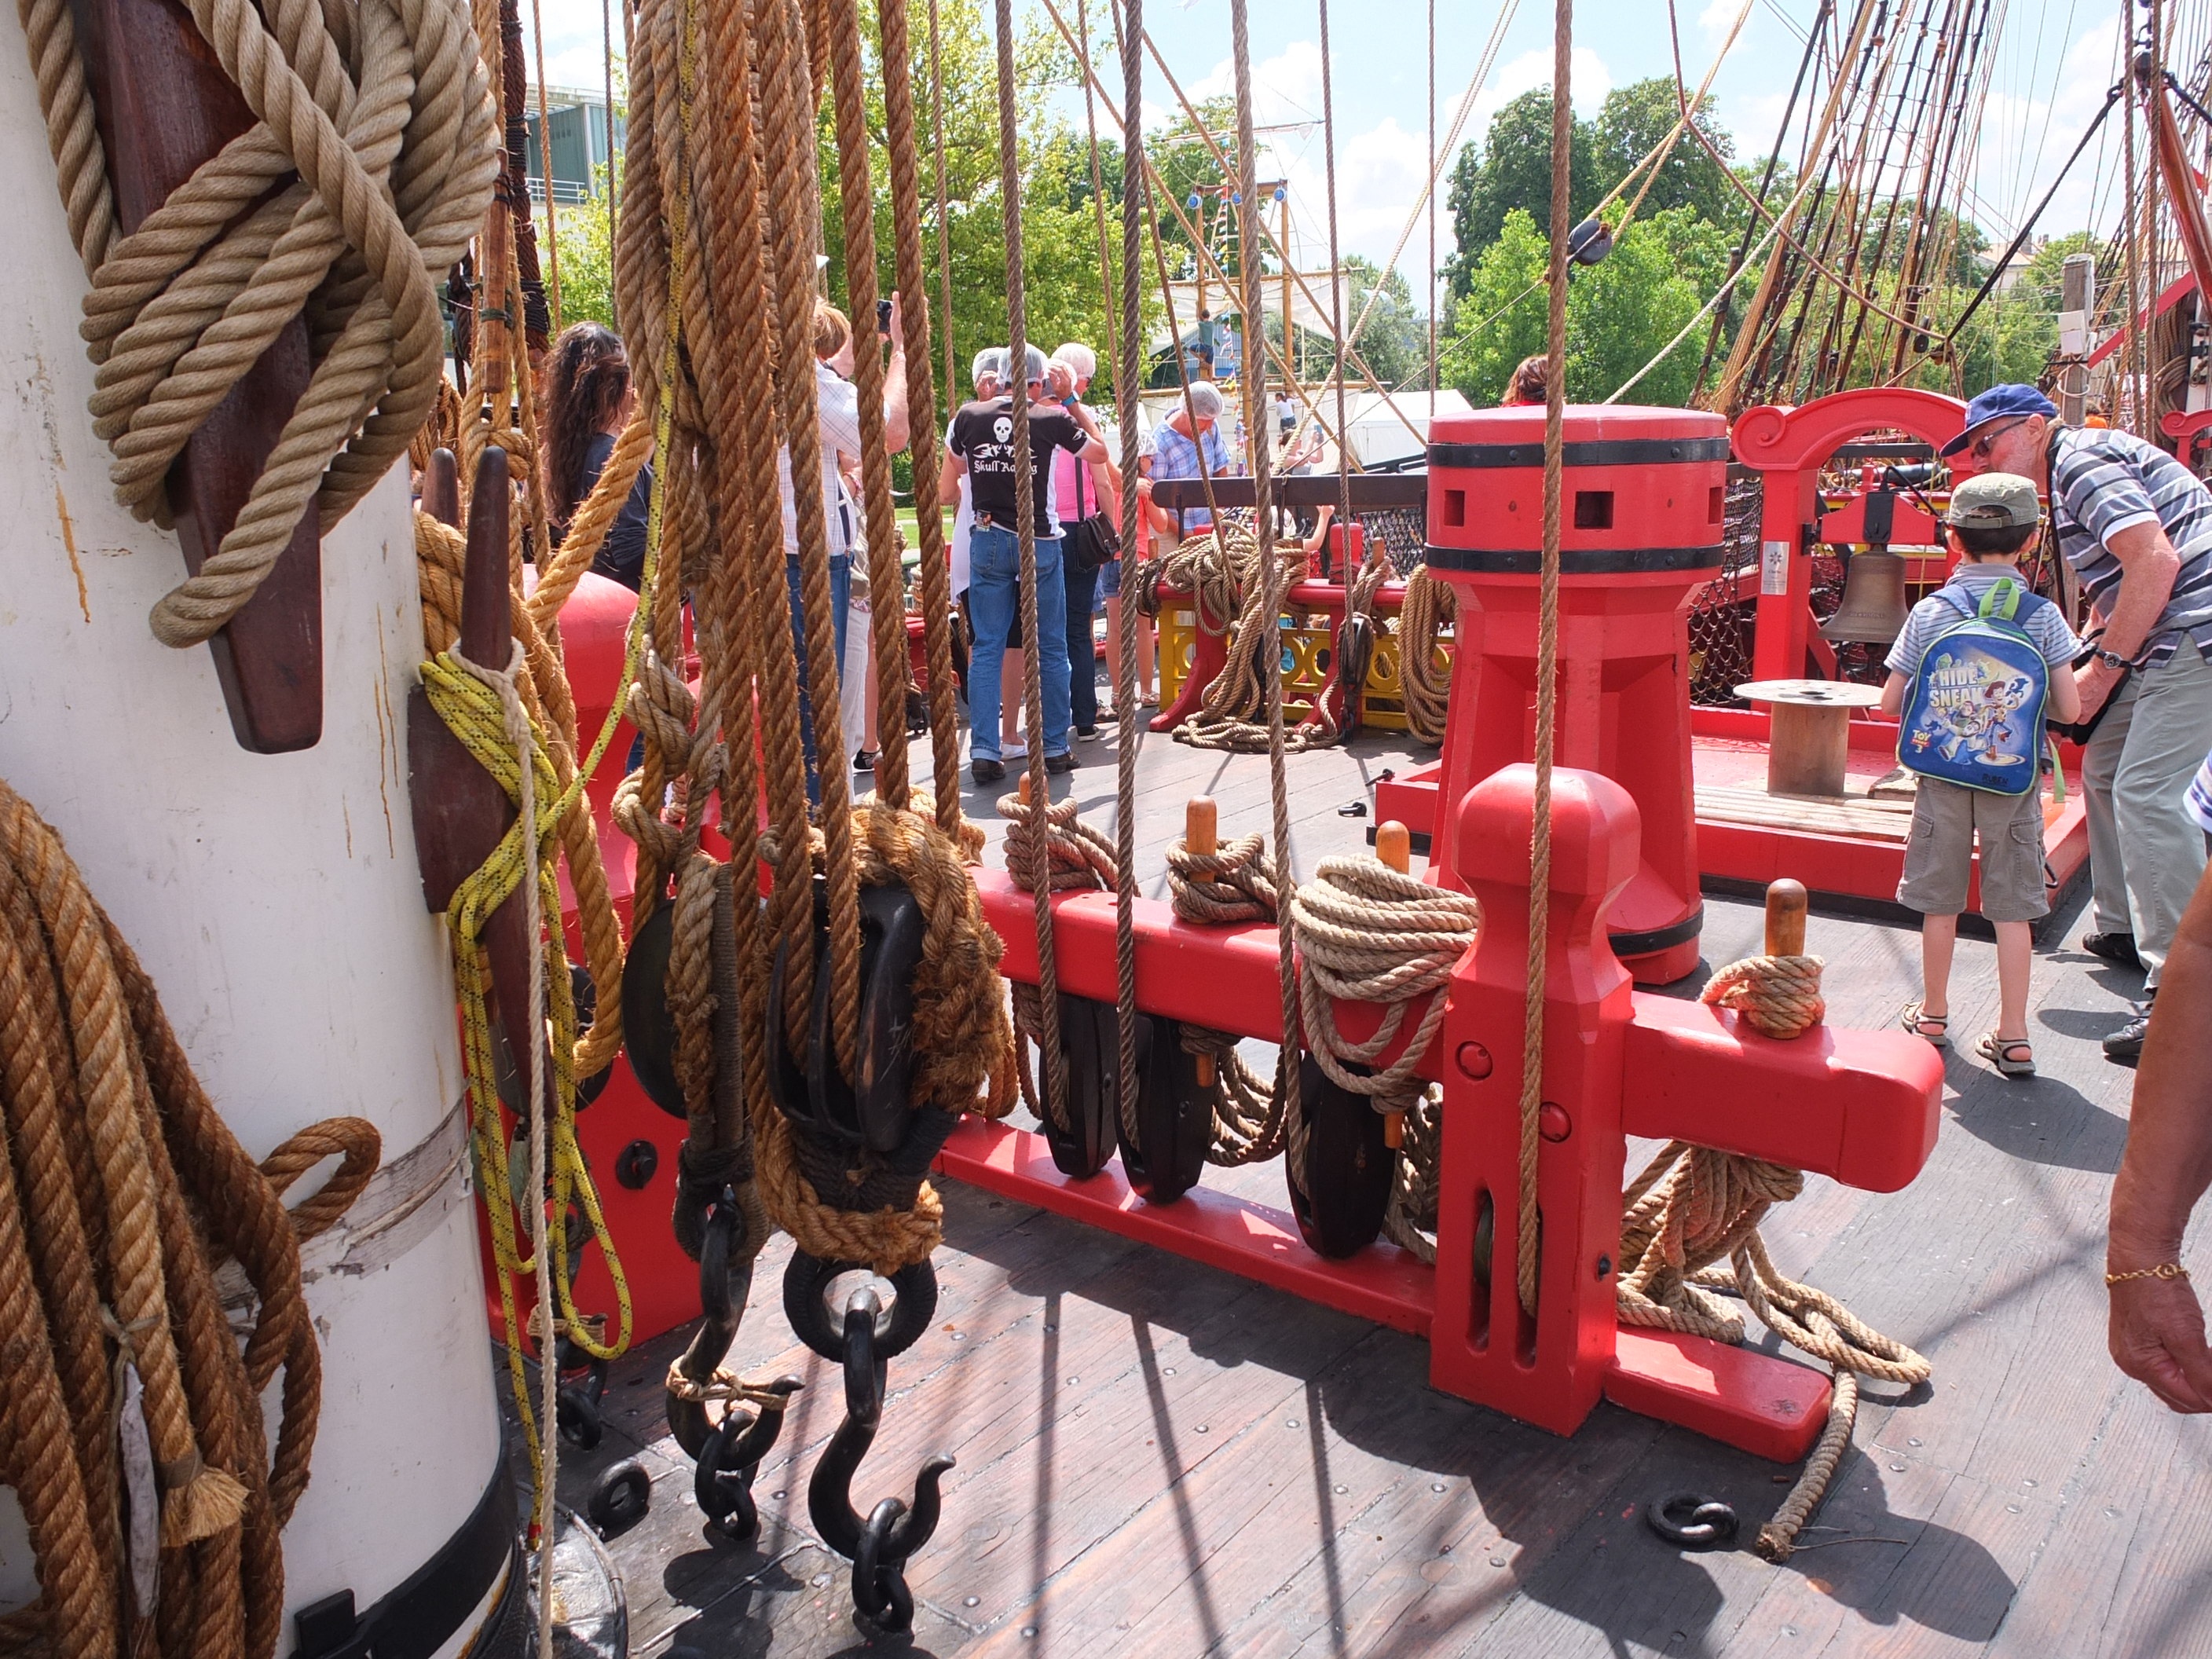
sea, city, france, public space, playground, fair, former, sailing boat, old rig, frigate hermione, la fayette, human settlement